And Now Tomorrow

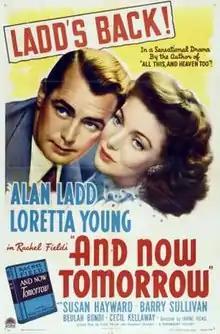

And Now Tomorrow is a 1944 American drama film based on the best-selling novel, published in 1942 by Rachel Field, directed by Irving Pichel and written by Raymond Chandler. Both center around one doctor's attempt for curing deafness. The film stars Alan Ladd, Loretta Young, and Susan Hayward. Its tagline was "Who are you that a man can't make love to you?". It is also known as Prisoners of Hope.